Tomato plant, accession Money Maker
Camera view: vertical (180 deg); turntable rotation: 0 degrees
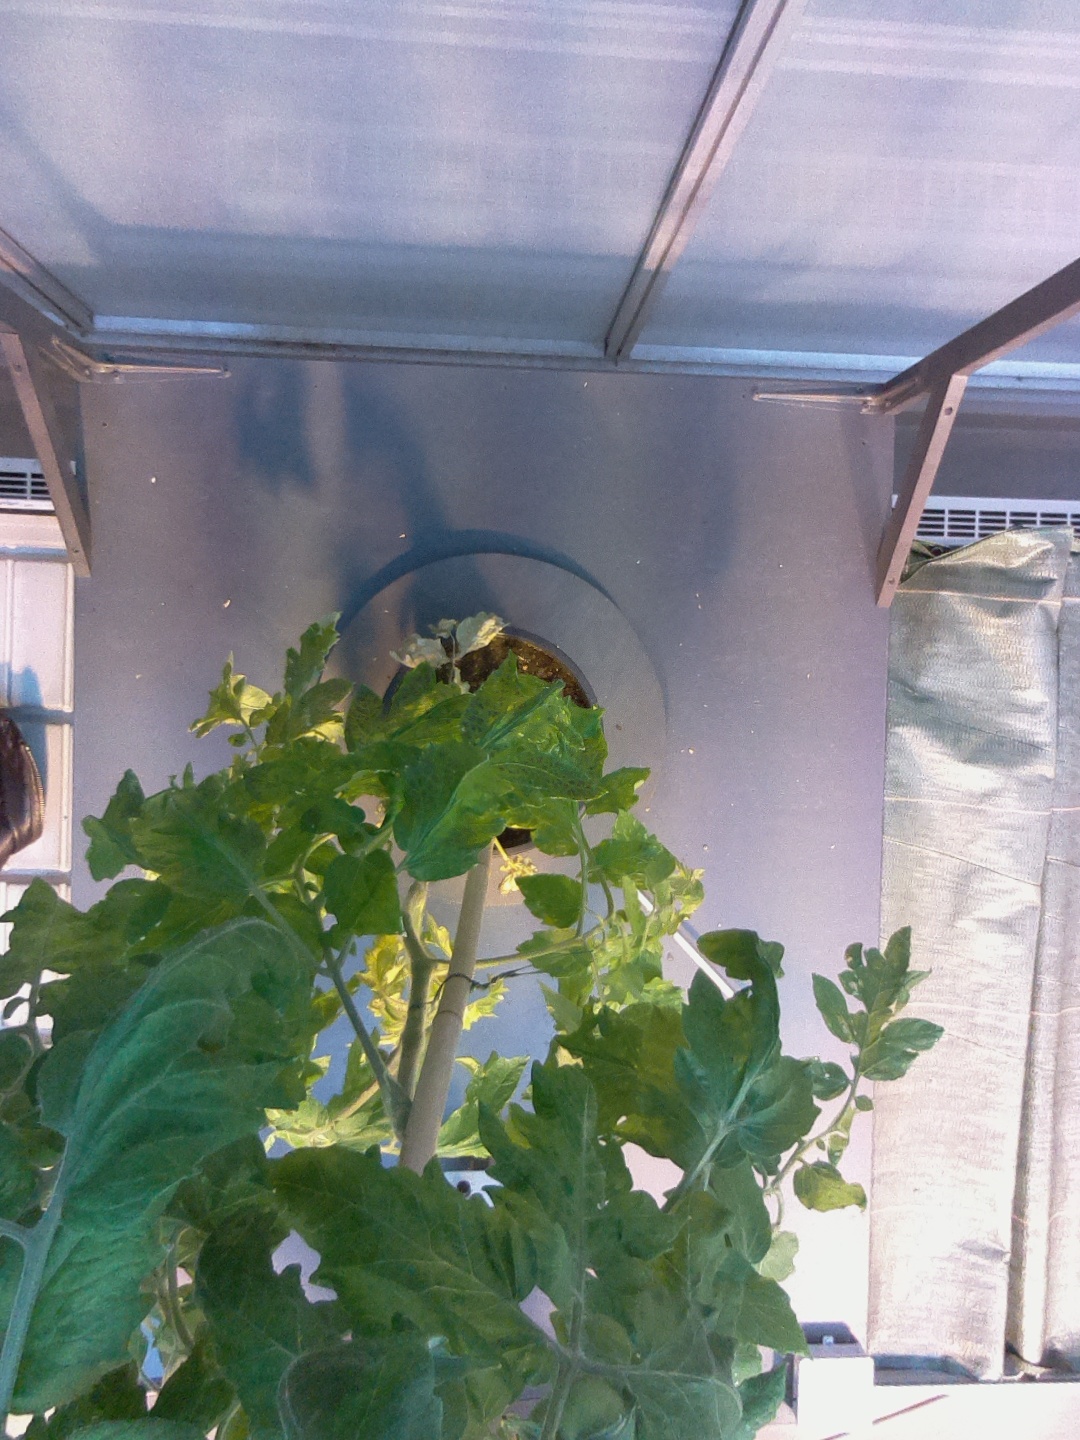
BBCH growth stage 71: 10%-20% of final fruit size